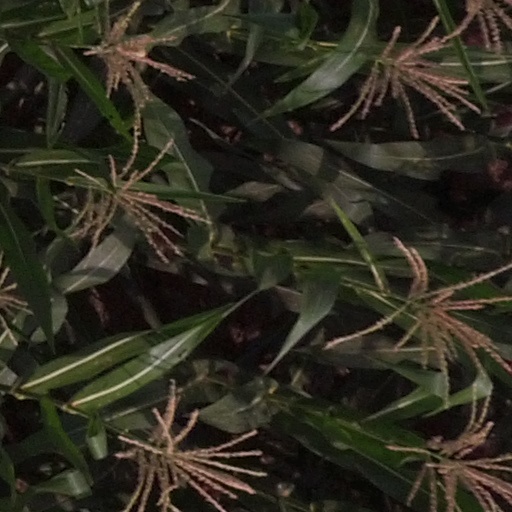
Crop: maize; corn